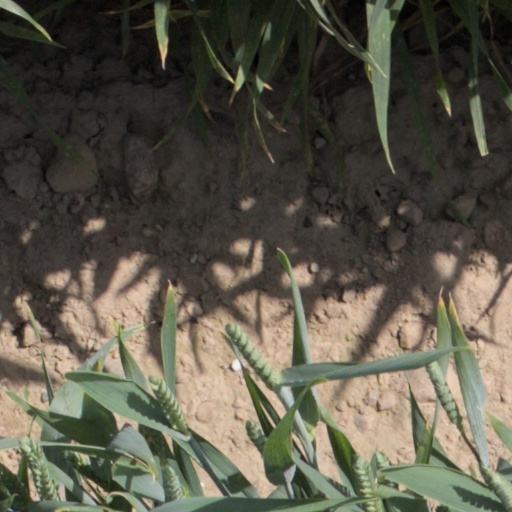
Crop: wheat